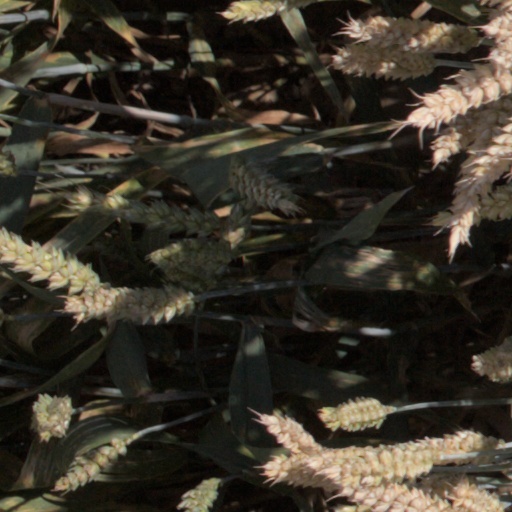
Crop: wheat